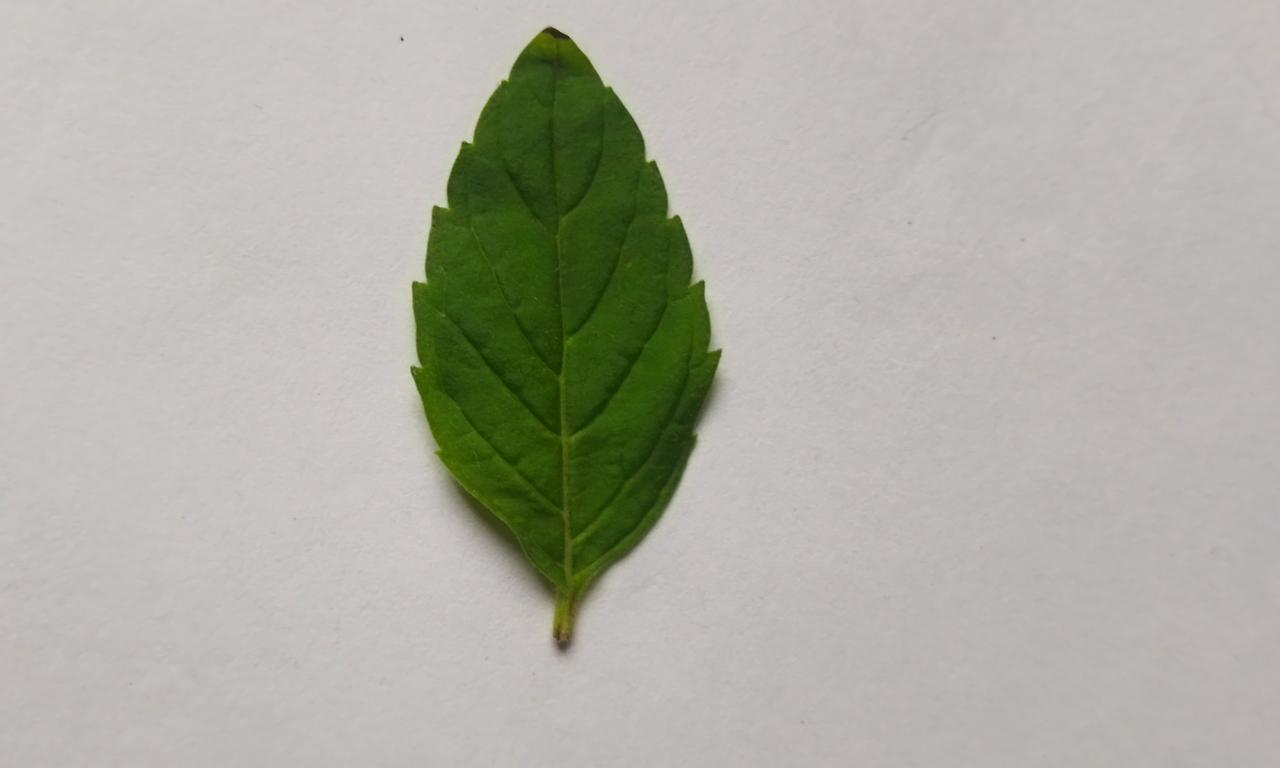
Label: Fresh